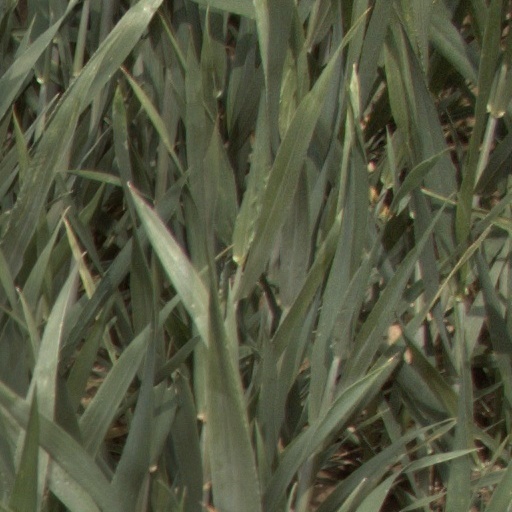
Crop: wheat